Thomas A. O'Donnell

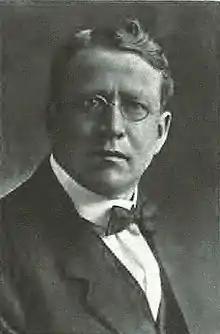
Thomas A. O'Donnell – Oil magnate (1912)

Thomas Arthur O'Donnell (June 26, 1870 – February 21, 1945), was an American pioneer in the California oil industry along with Edward L. Doheny, Charles A. Canfield and Max H. Whittier who became known as the "big four."